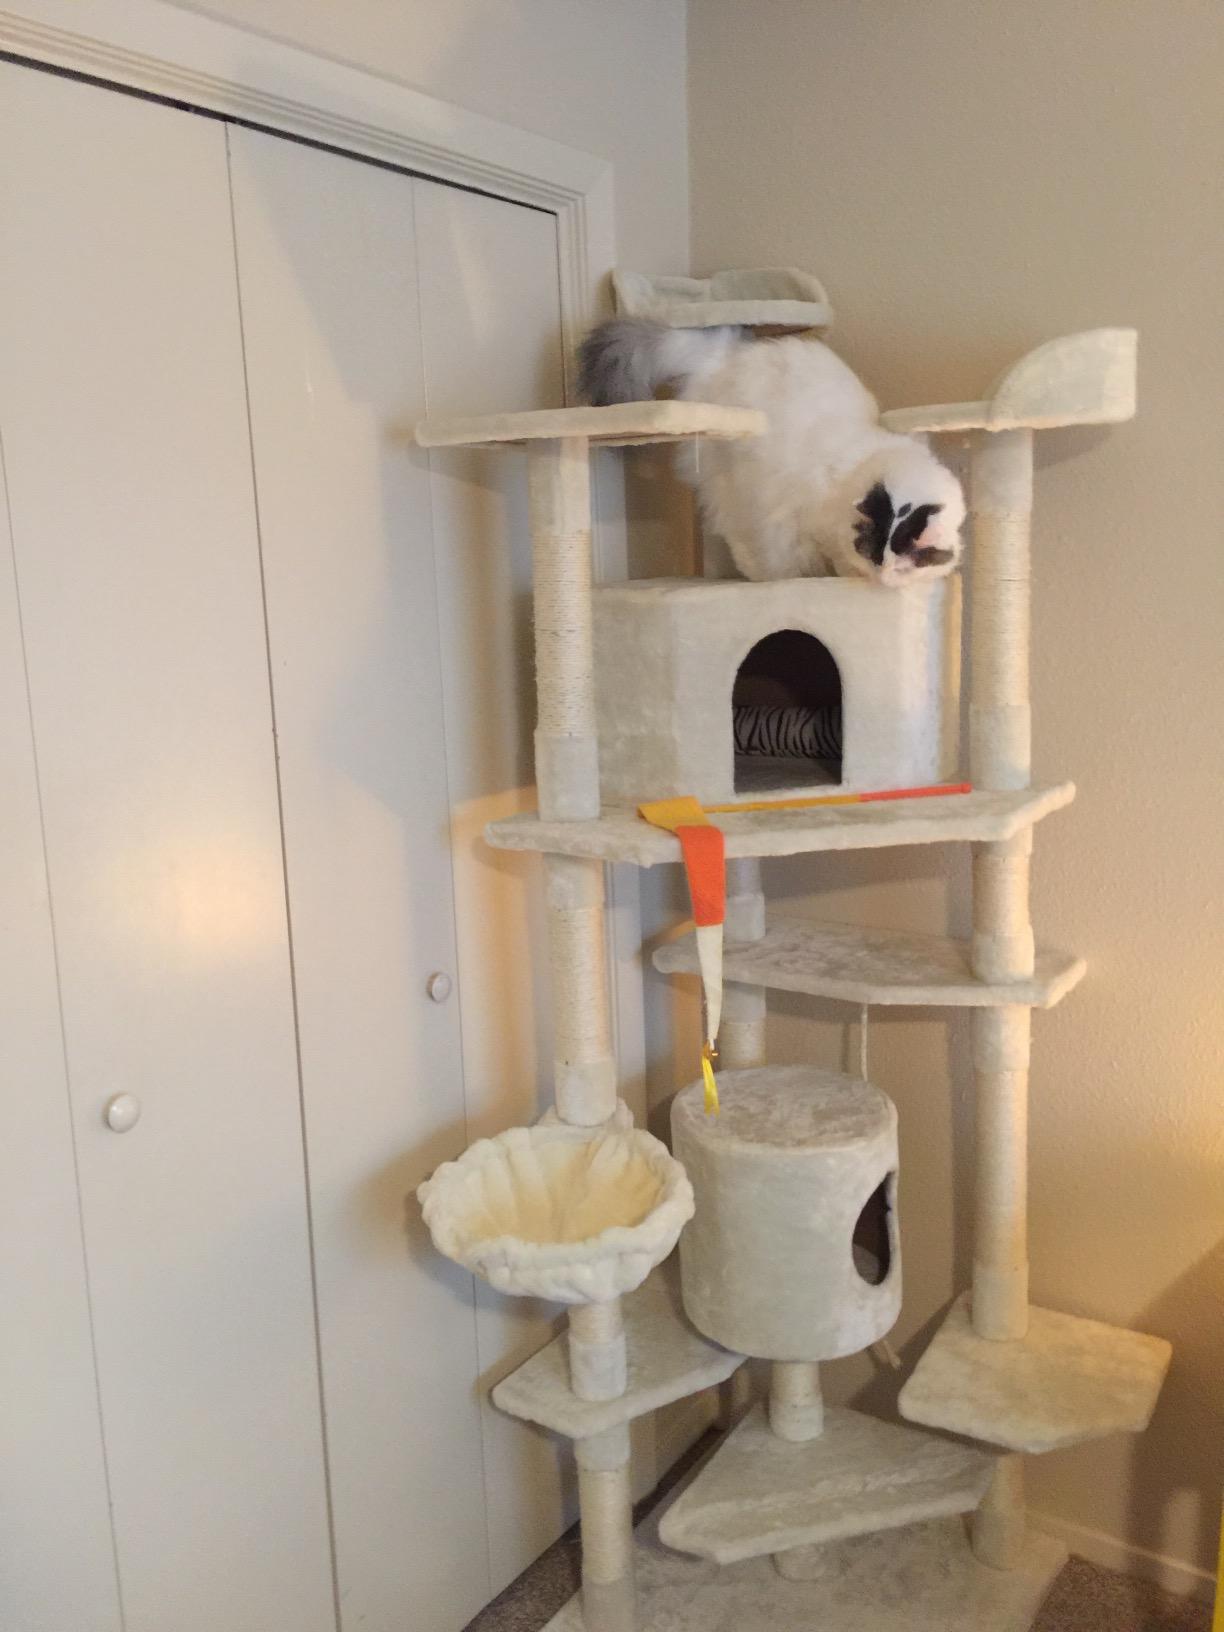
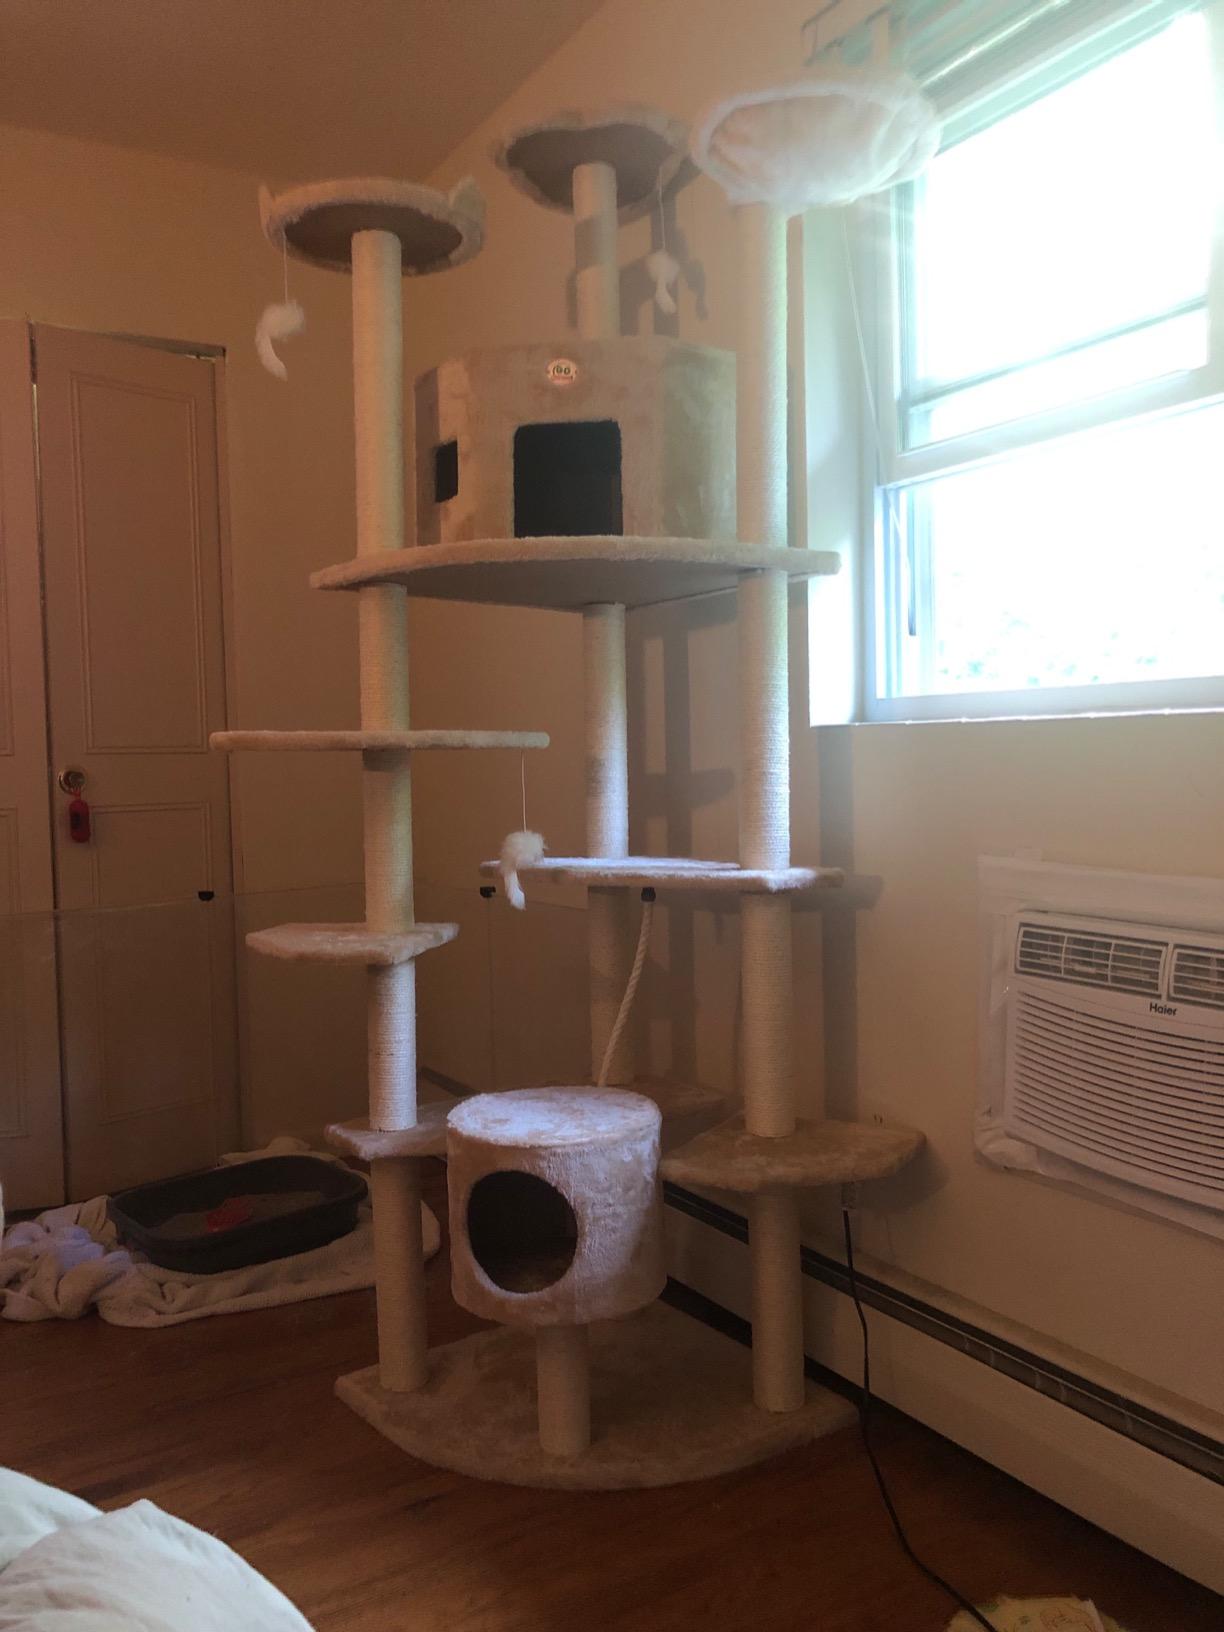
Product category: items_cat tree
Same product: no